Perranporth Airfield

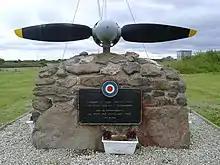
View of World War II war memorial

Perranporth Airfield airfield is located southwest of Perranporth and southwest of Newquay, in the village of Trevellas, Cornwall, England, United Kingdom. It is a former Second World War Royal Air Force fighter station.